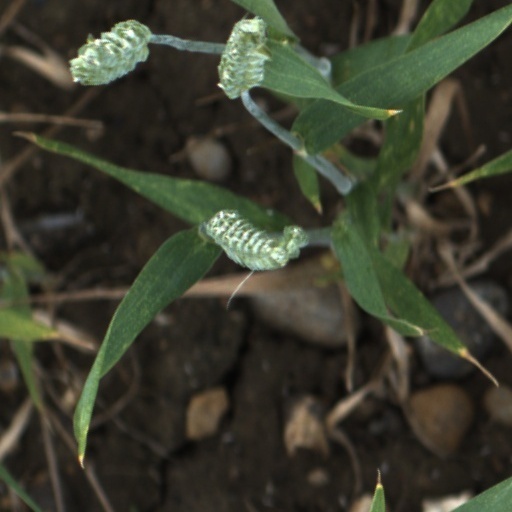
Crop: wheat